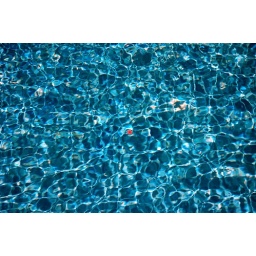
red flower in pool